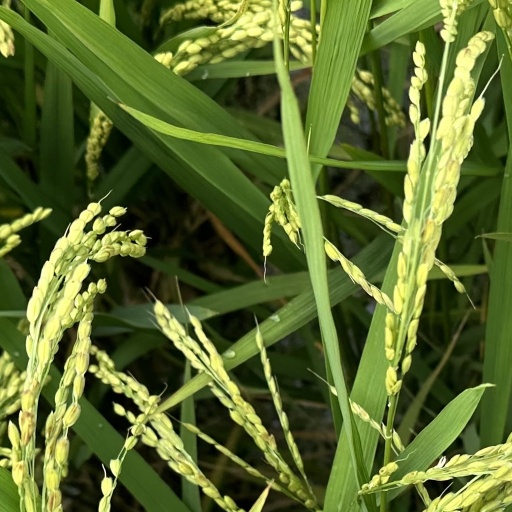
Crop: rice